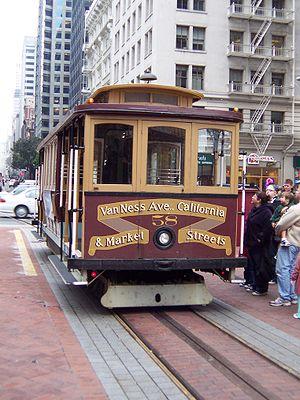
San Francisco Municipal Railway, plus connue sous le nom de « SF Muni » ou « Muni » est la compagnie qui gère, depuis 1912, les transports en commun de la ville de San Francisco en Californie. Elle dessert 121 km² avec un budget de 380 millions de dollars. Muni est la septième plus grande compagnie de transit aux États-Unis.